Buffs (Royal East Kent Regiment)

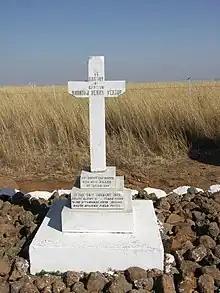
Memorial to Captain Naunton Henry Vertue of the 2nd Battalion who died at Spion Kop in January 1900

When the Third Anglo-Dutch War began in 1672, the Duke of Buckingham was authorised to recruit an additional eight companies but the two countries made peace in the February 1674 Treaty of Westminster. These men were incorporated into the Anglo-Scots Dutch Brigade and fought in the 1672–1678 Franco-Dutch War; in November 1688, it accompanied William III to England. It was transferred onto the English military establishment as the "4th The Lord High Admiral's Regiment" and in 1689 became the 3rd (Prince George of Denmark's) Regiment of Foot. During the 1689–1697 Nine Years War, it served in the Low Countries, including the battles of Walcourt, Steenkerque and Landen. It returned to England when the war ended with the 1697 Treaty of Ryswick.